Portadown railway station

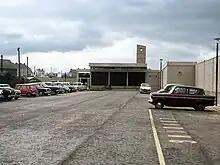

In 2012, work began on a major refurbishment of the station. A new, modern building was constructed and a footbridge replaced the subway. The refurbishment was completed in 2013.